WOOK (AM)

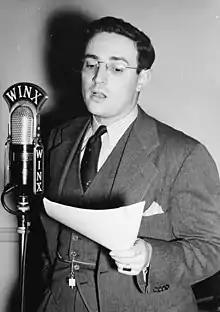
William P. Gottlieb at the WINX microphone in 1940

WINX went on the air in 1940 at 1310 kHz as Washington's fifth radio station. The Federal Communications Commission had previously granted a construction permit to attorney Lawrence J. Heller on February 13, including a 50-watt synchronous amplifier to give the station full metropolitan coverage. The amplifier was located at American University. The station relocated the next year to 1340 when NARBA came into effect. In 1942, Heller sold minority stakes in WINX to Richard K. Lyon and Herbert M. Bratter.